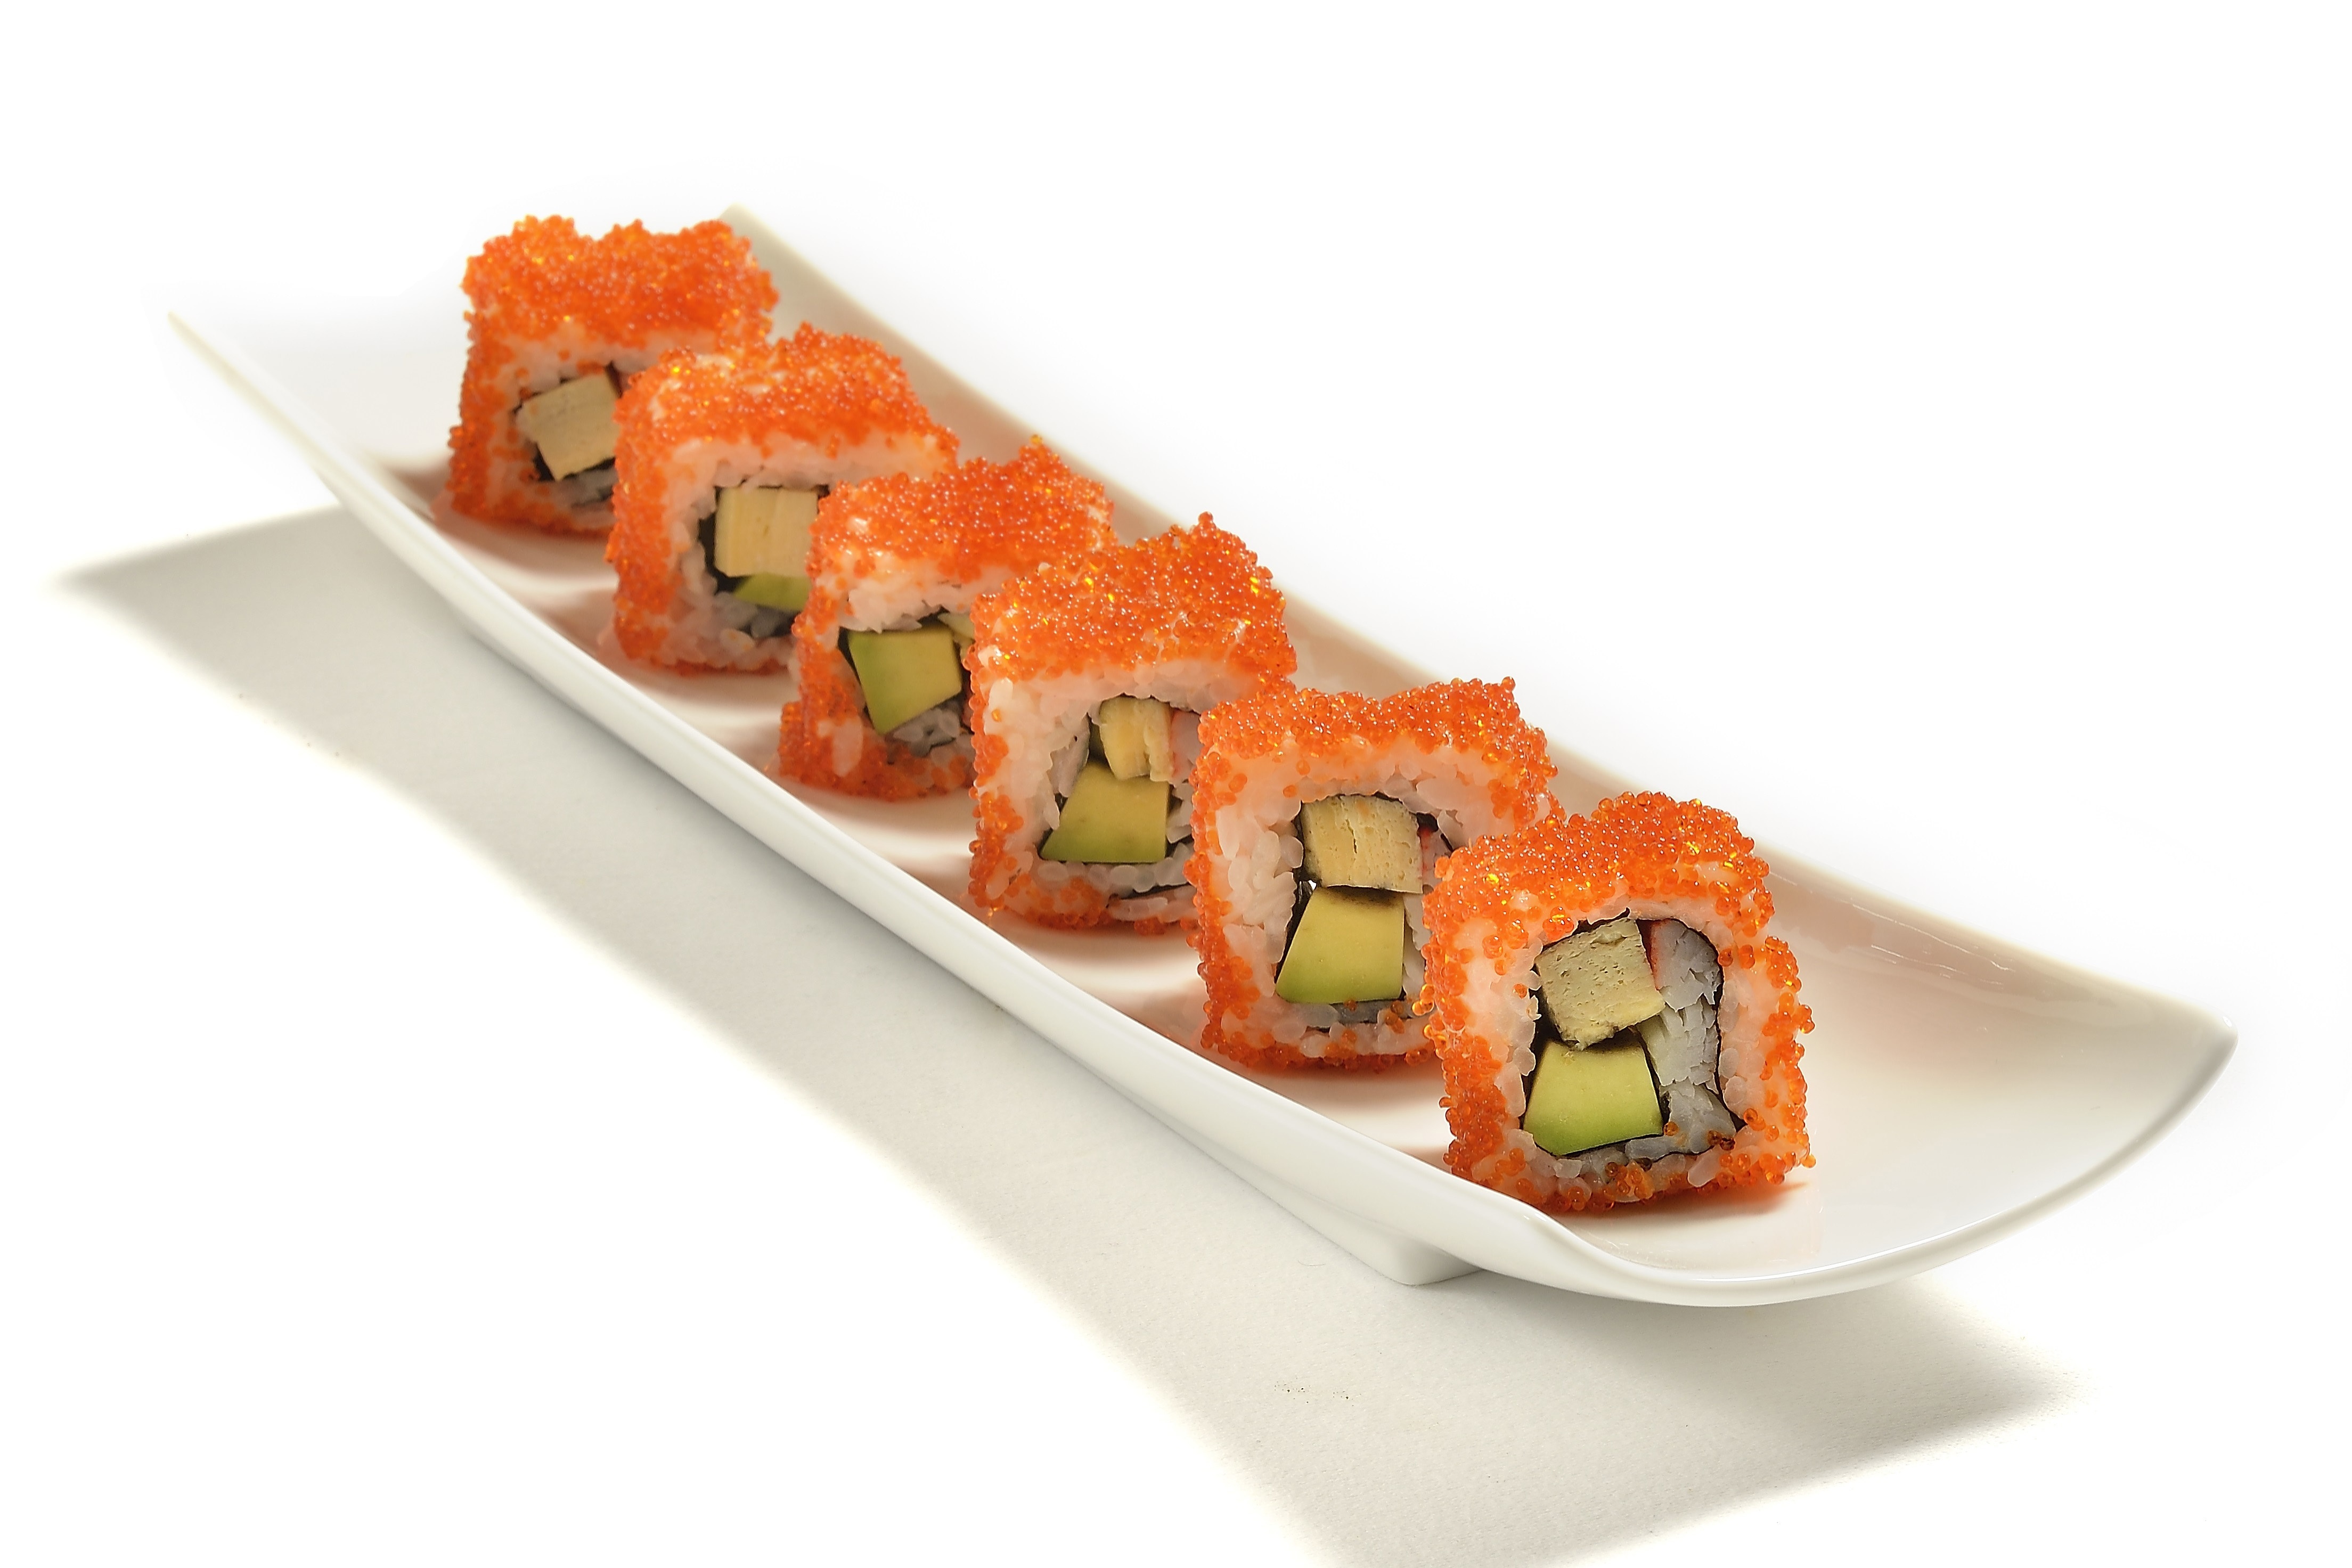
dish, cuisine, sushi, food, california roll, sashimi, ingredient, smoked salmon, la carte food, japanese cuisine, sakana, garnish, comfort food, gimbap, recipe, hors d oeuvre, produce, salmon, culinary art, seafood